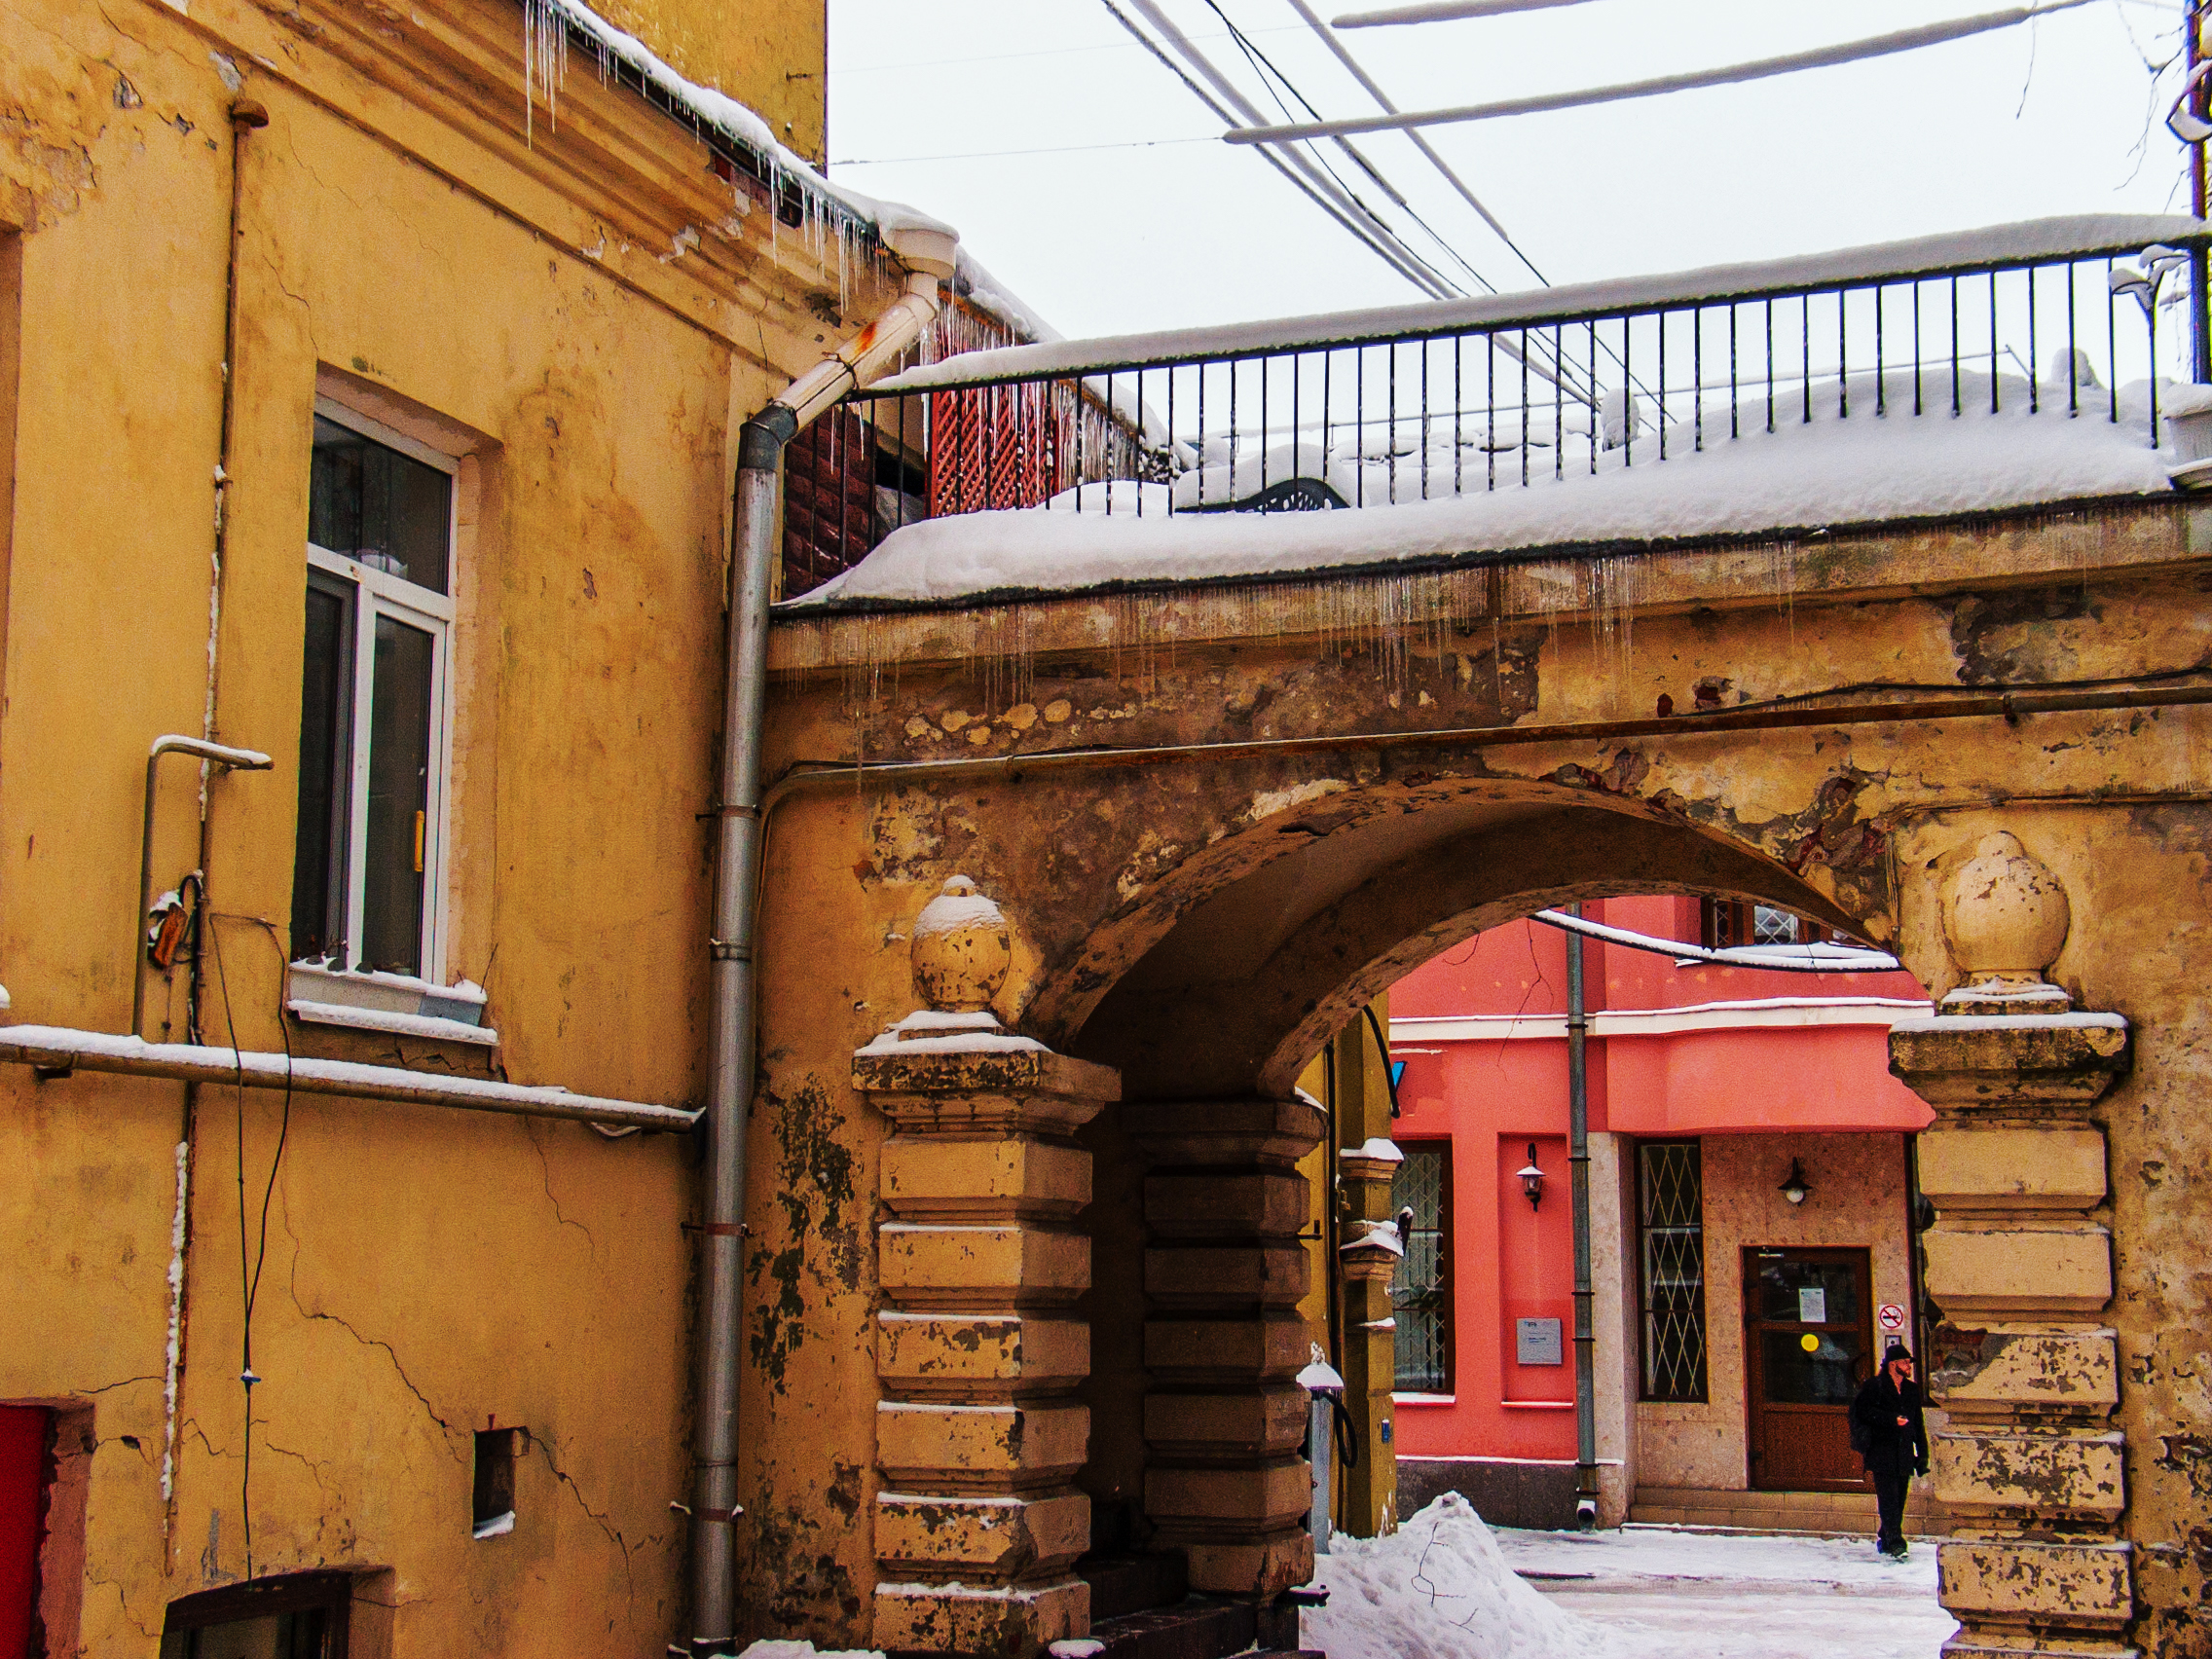
images, property, window, building, wood, snow, architecture, door, neighbourhood, residential area, Material property, real estate, city, facade, brick, roof, alley, urban area, road, brickwork, street, house, winter, arch, electricity, mixed use, sky, town, home, apartment, overhead power line, cobblestone, electrical supply, landscape, freezing, flowerpot, awning, village, ancient history, history, wire, metal, arcade, transport, pedestrian, balcony, tourism